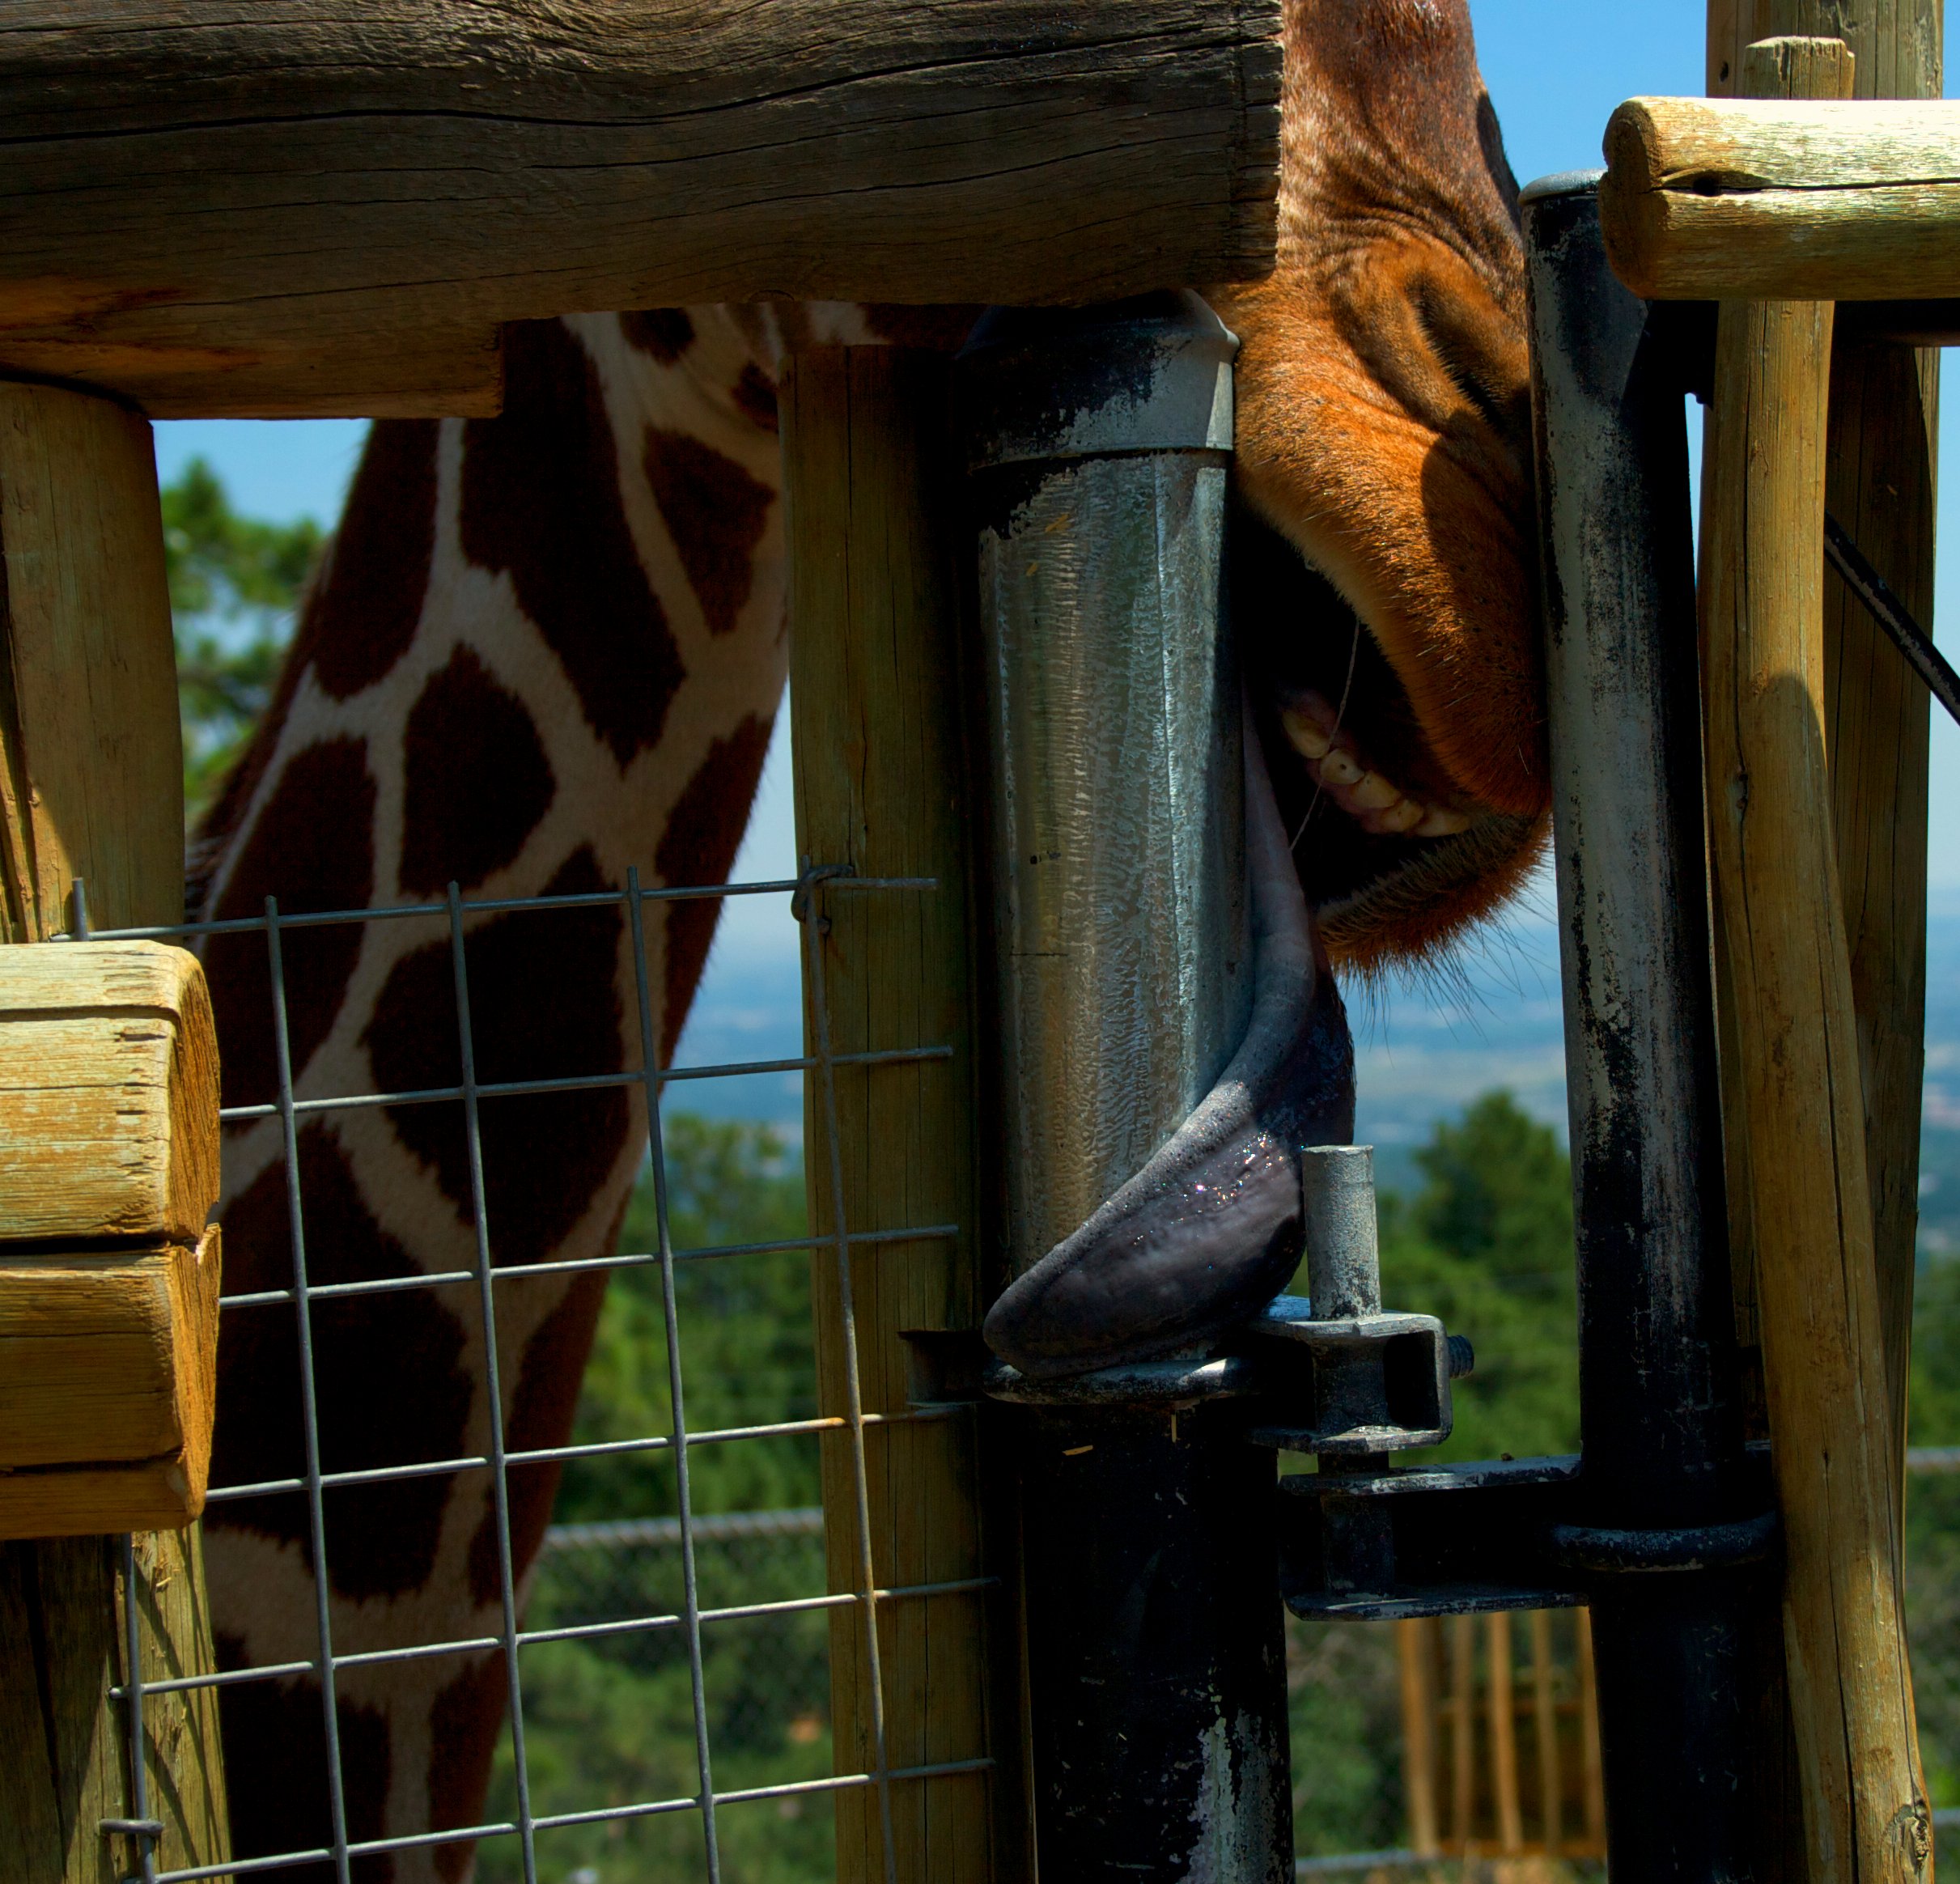
wood, zoo, color, colorado, temple, mountains, animals, springs, girraffes